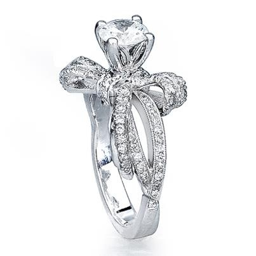
an engagement ring all wrapped up in a bow !